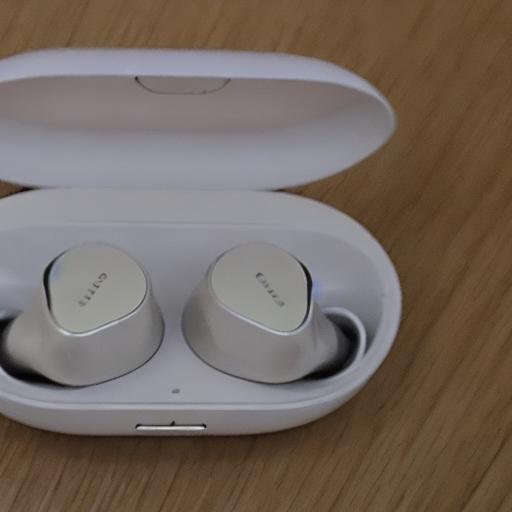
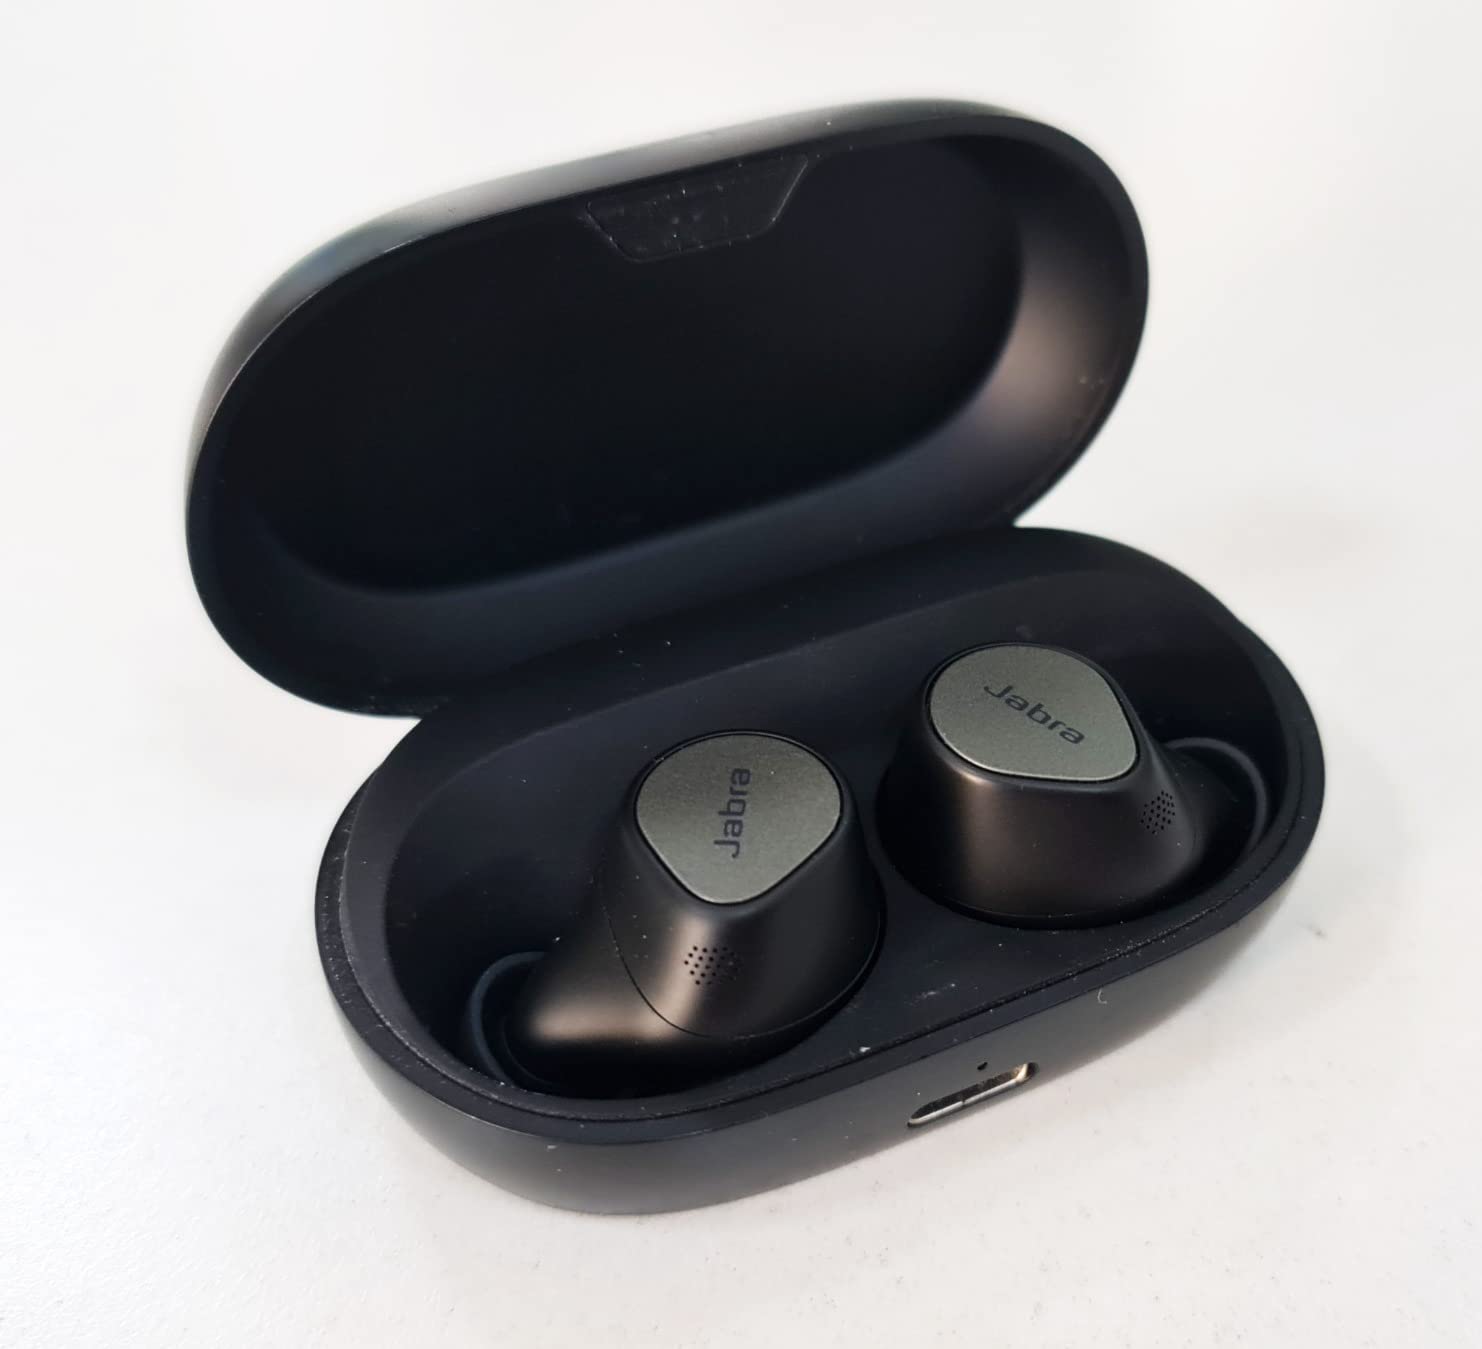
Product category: earbuds
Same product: no